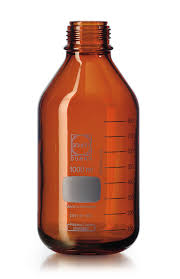
Label: glass